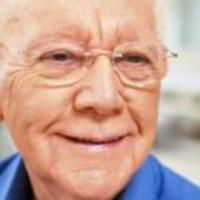
Age group: age 66-80